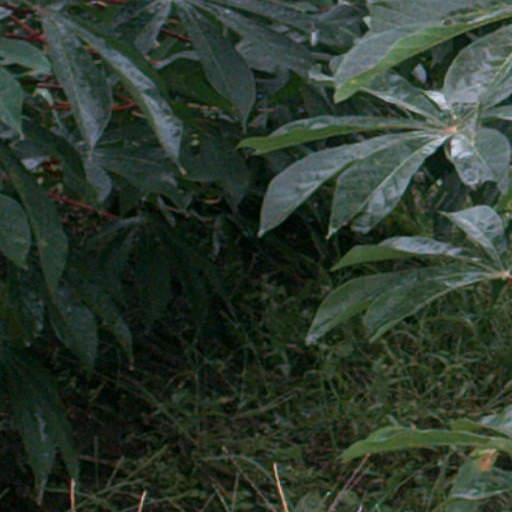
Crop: cassava